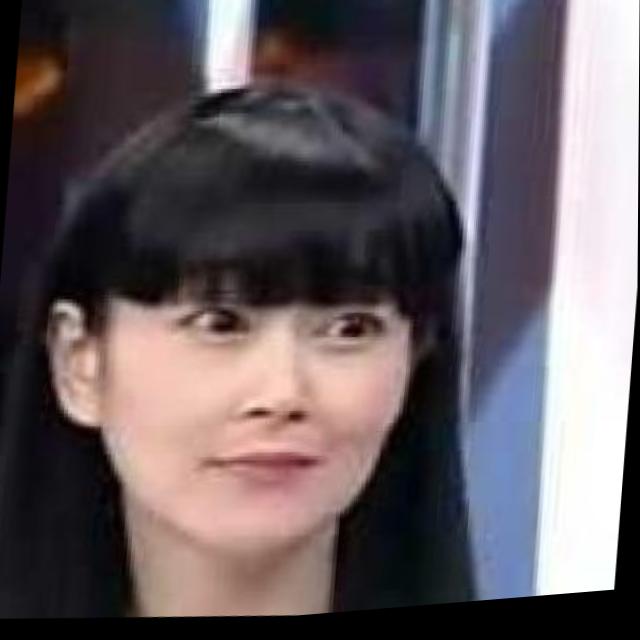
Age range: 21-44